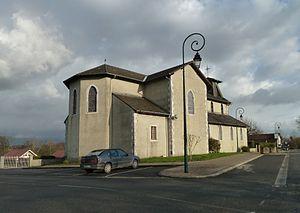
Eglise de Saint-Castin.
Saint-Castin est une commune française située dans le département des Pyrénées-Atlantiques, en région Nouvelle-Aquitaine.